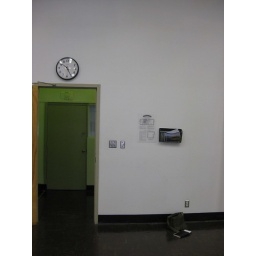
stuff on the wall by door